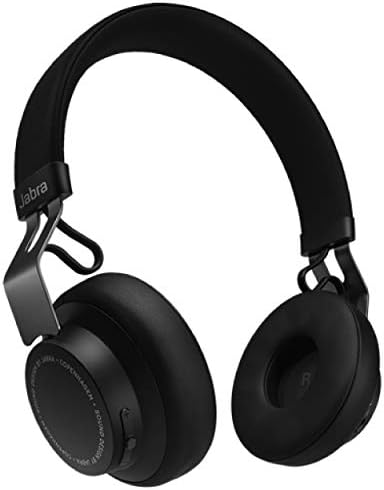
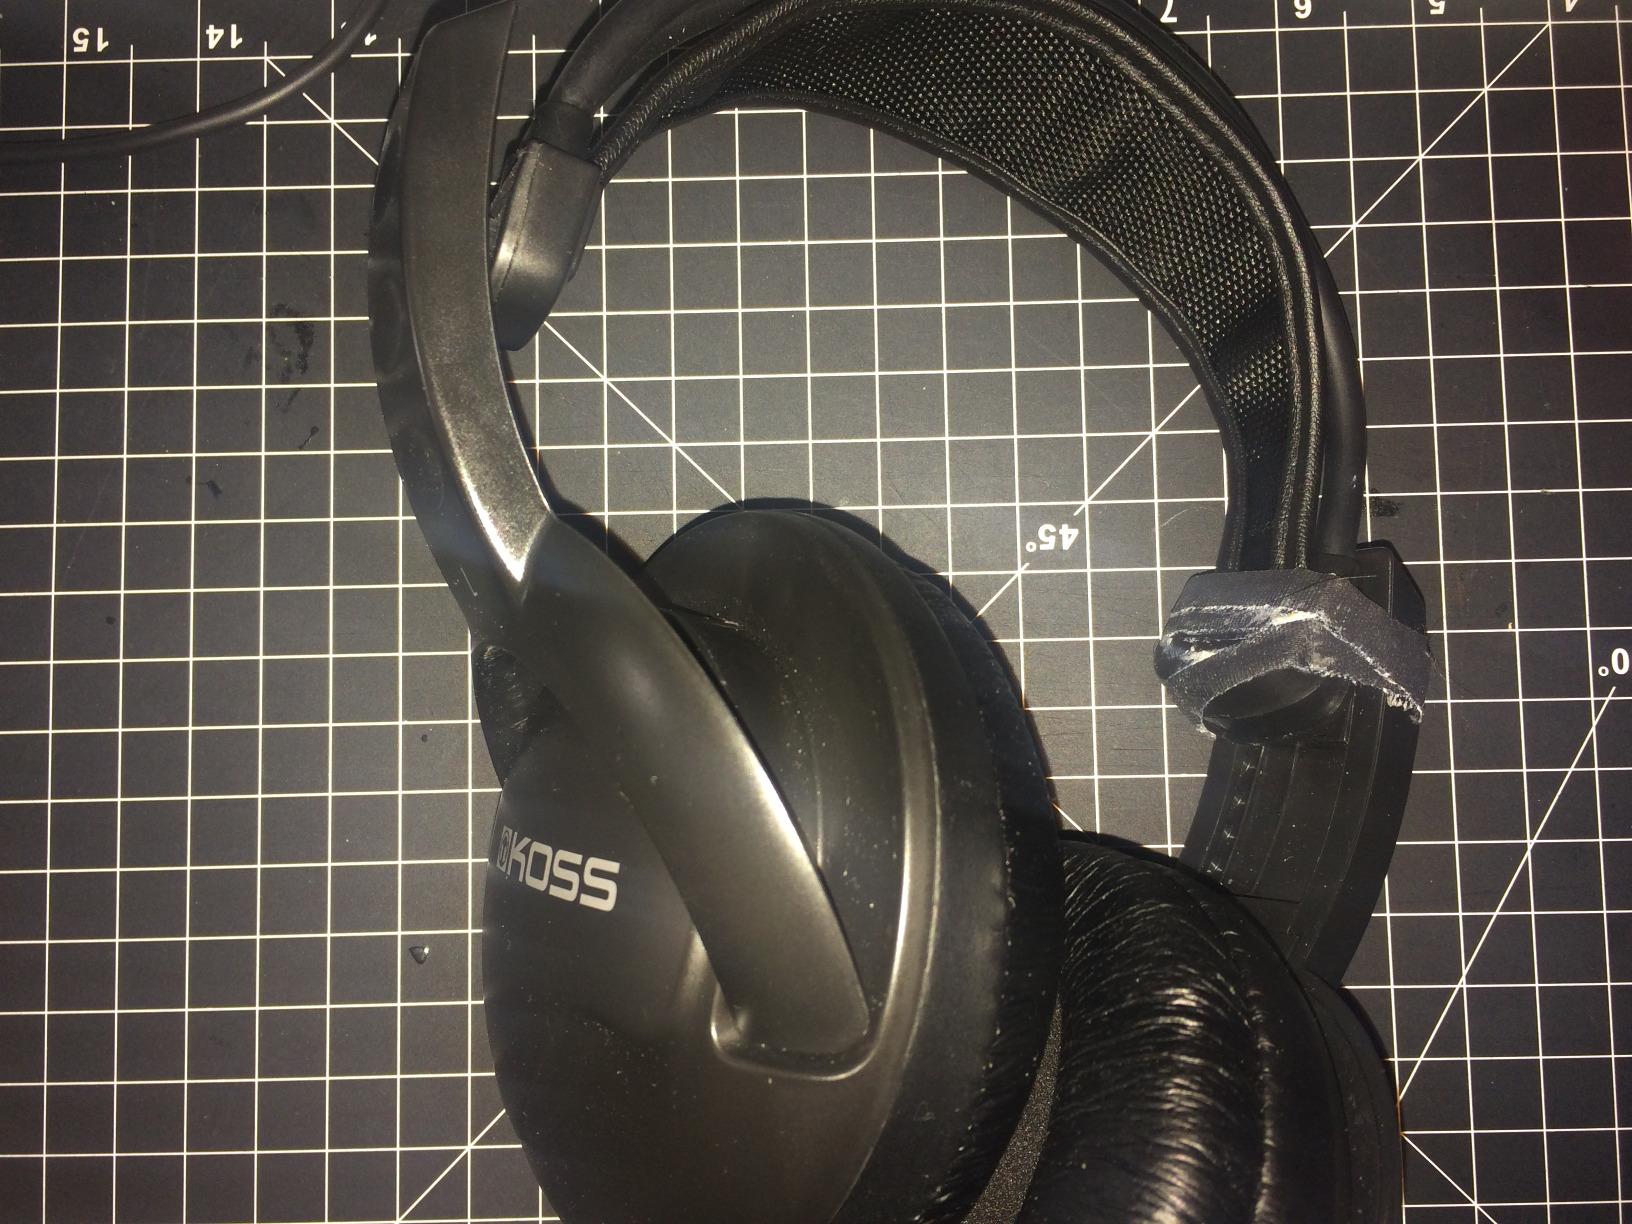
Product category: headphones
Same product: no